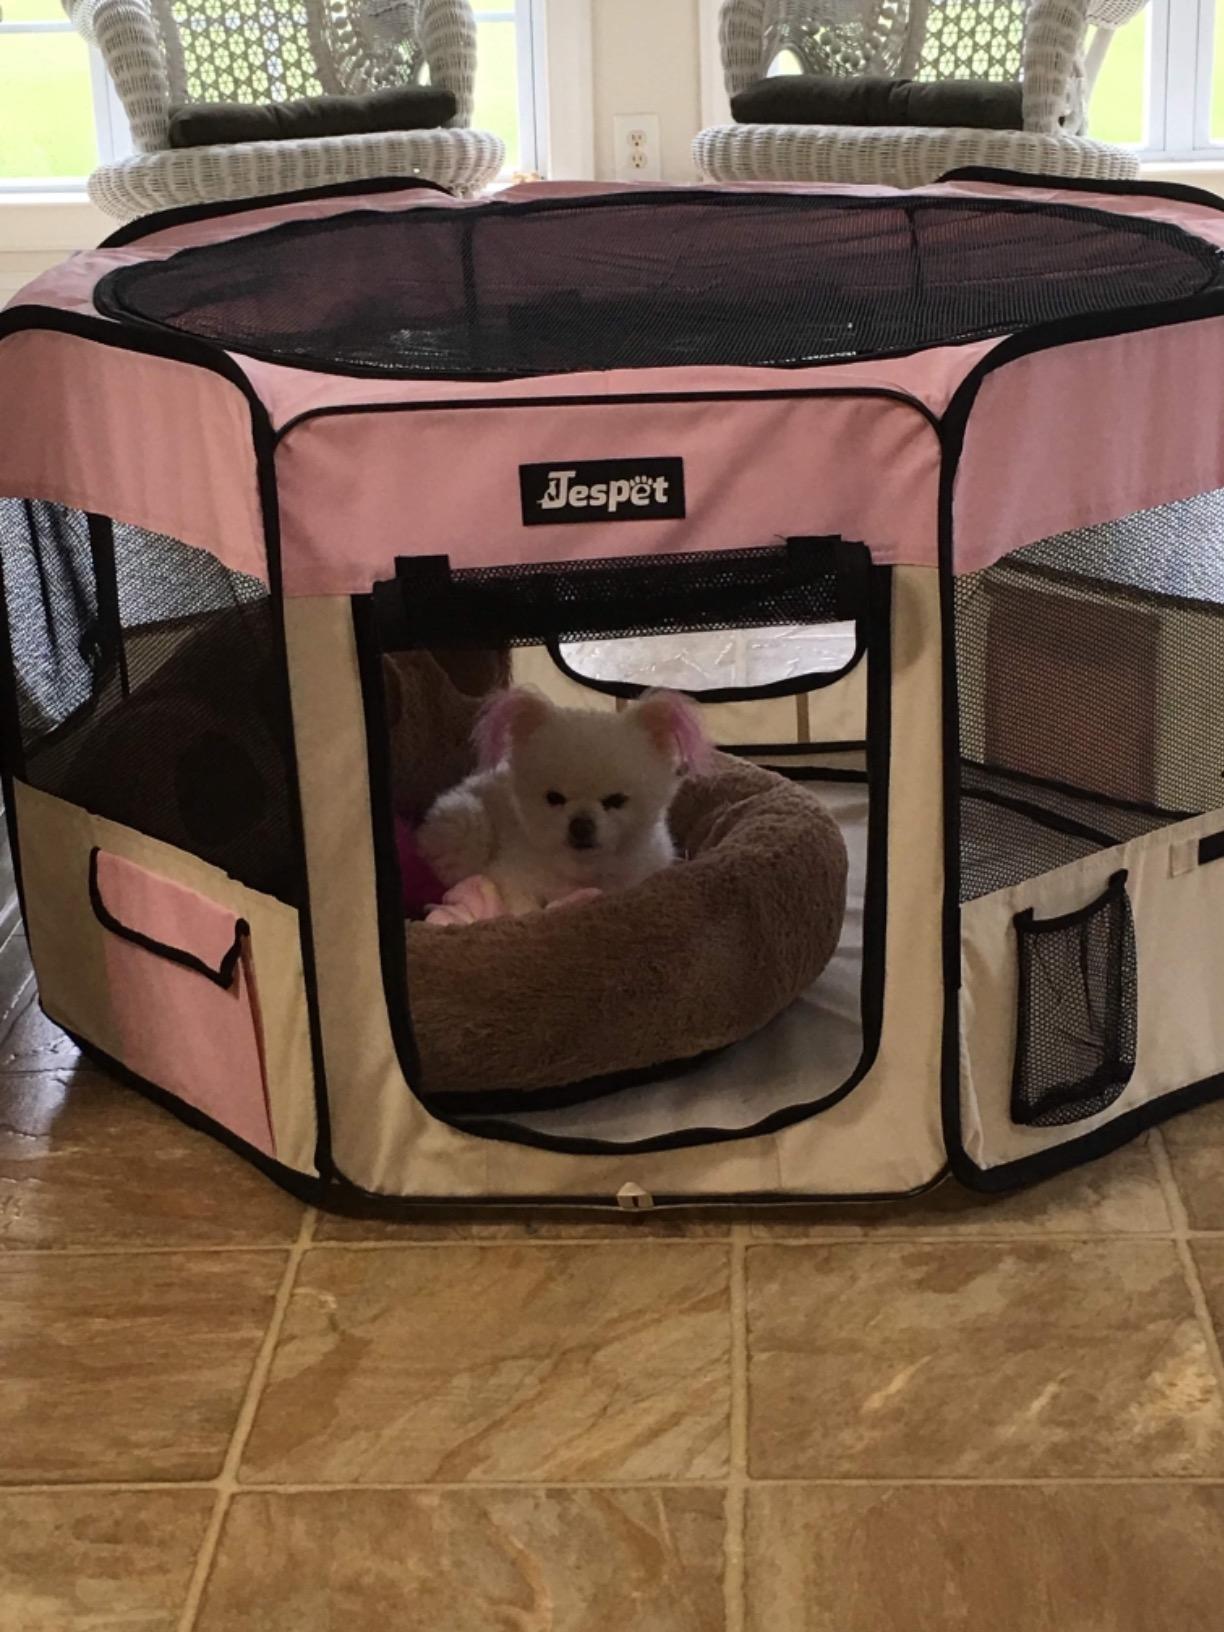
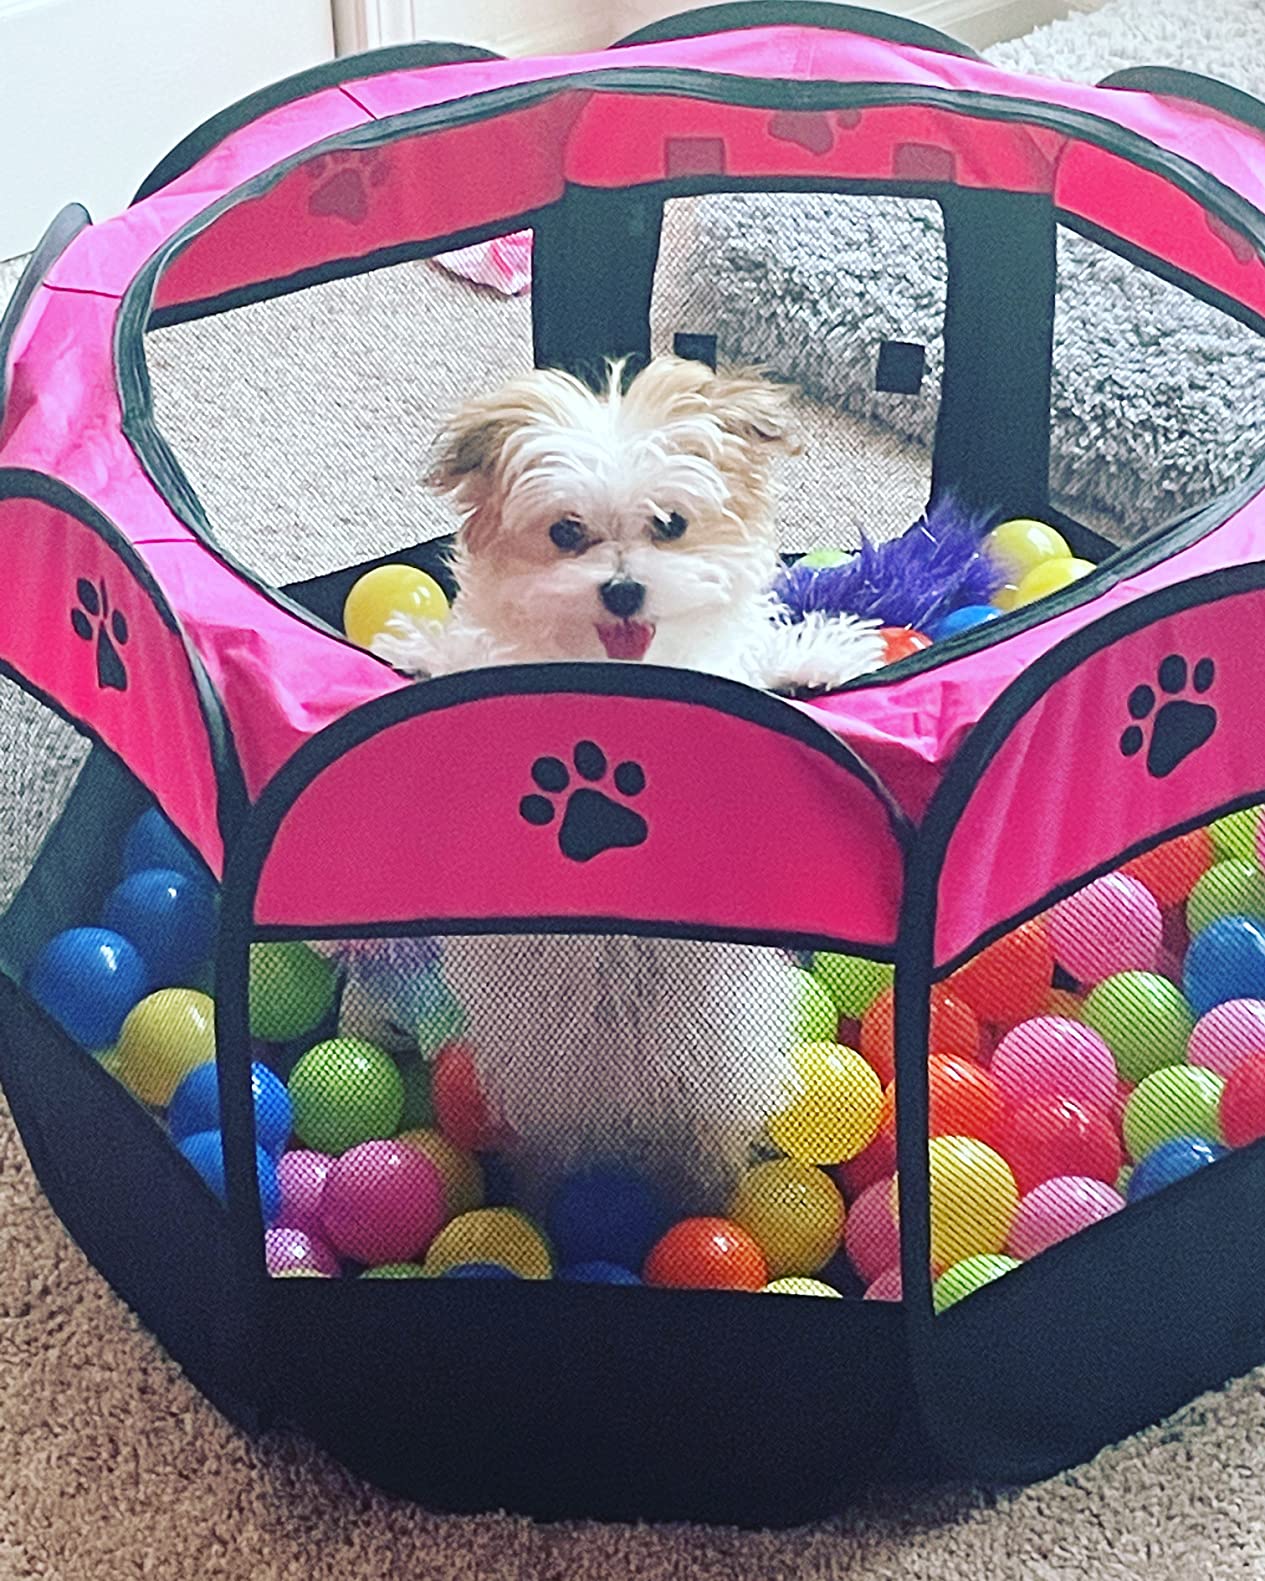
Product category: items_kennel
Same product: no